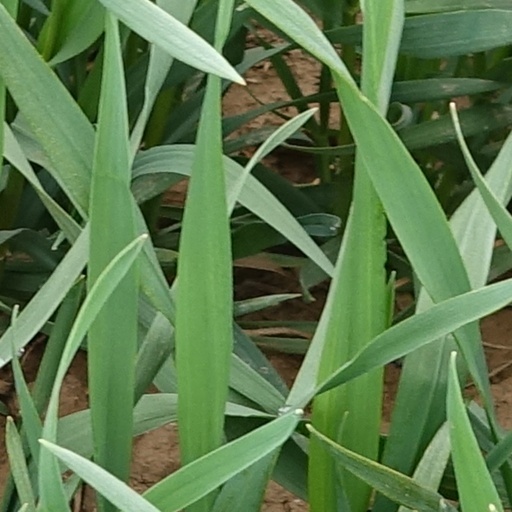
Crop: wheat